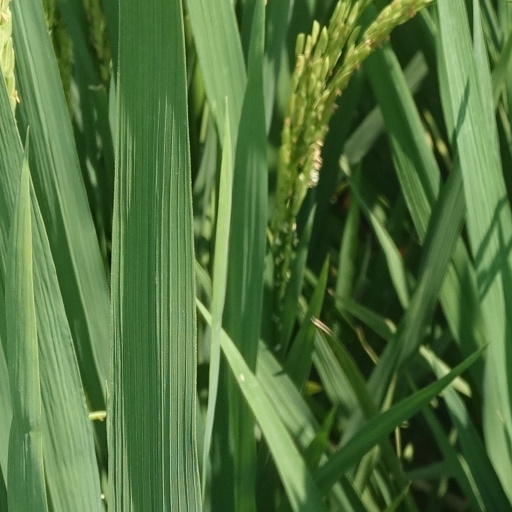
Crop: rice